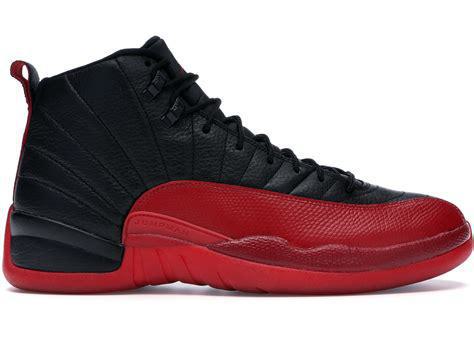
Brand: Jordan
Model: 12 Retro